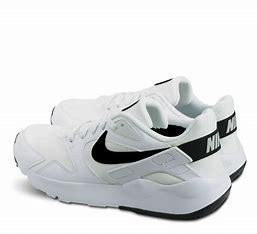
Brand: Nike
Model: LD Victory